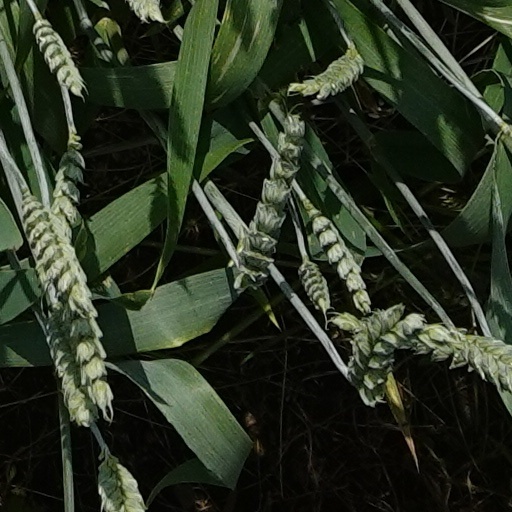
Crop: wheat